Beattyville Grade School

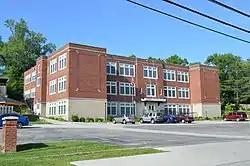

The Beattyville Grade School, located at 58 E. Center St. in Beattyville, Kentucky, was listed on the National Register of Historic Places in 2008.